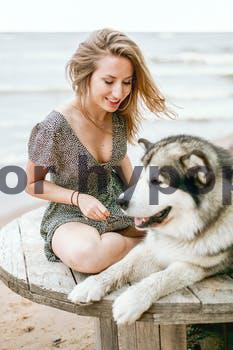
Label: Watermark